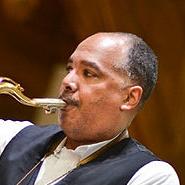
Age: 47